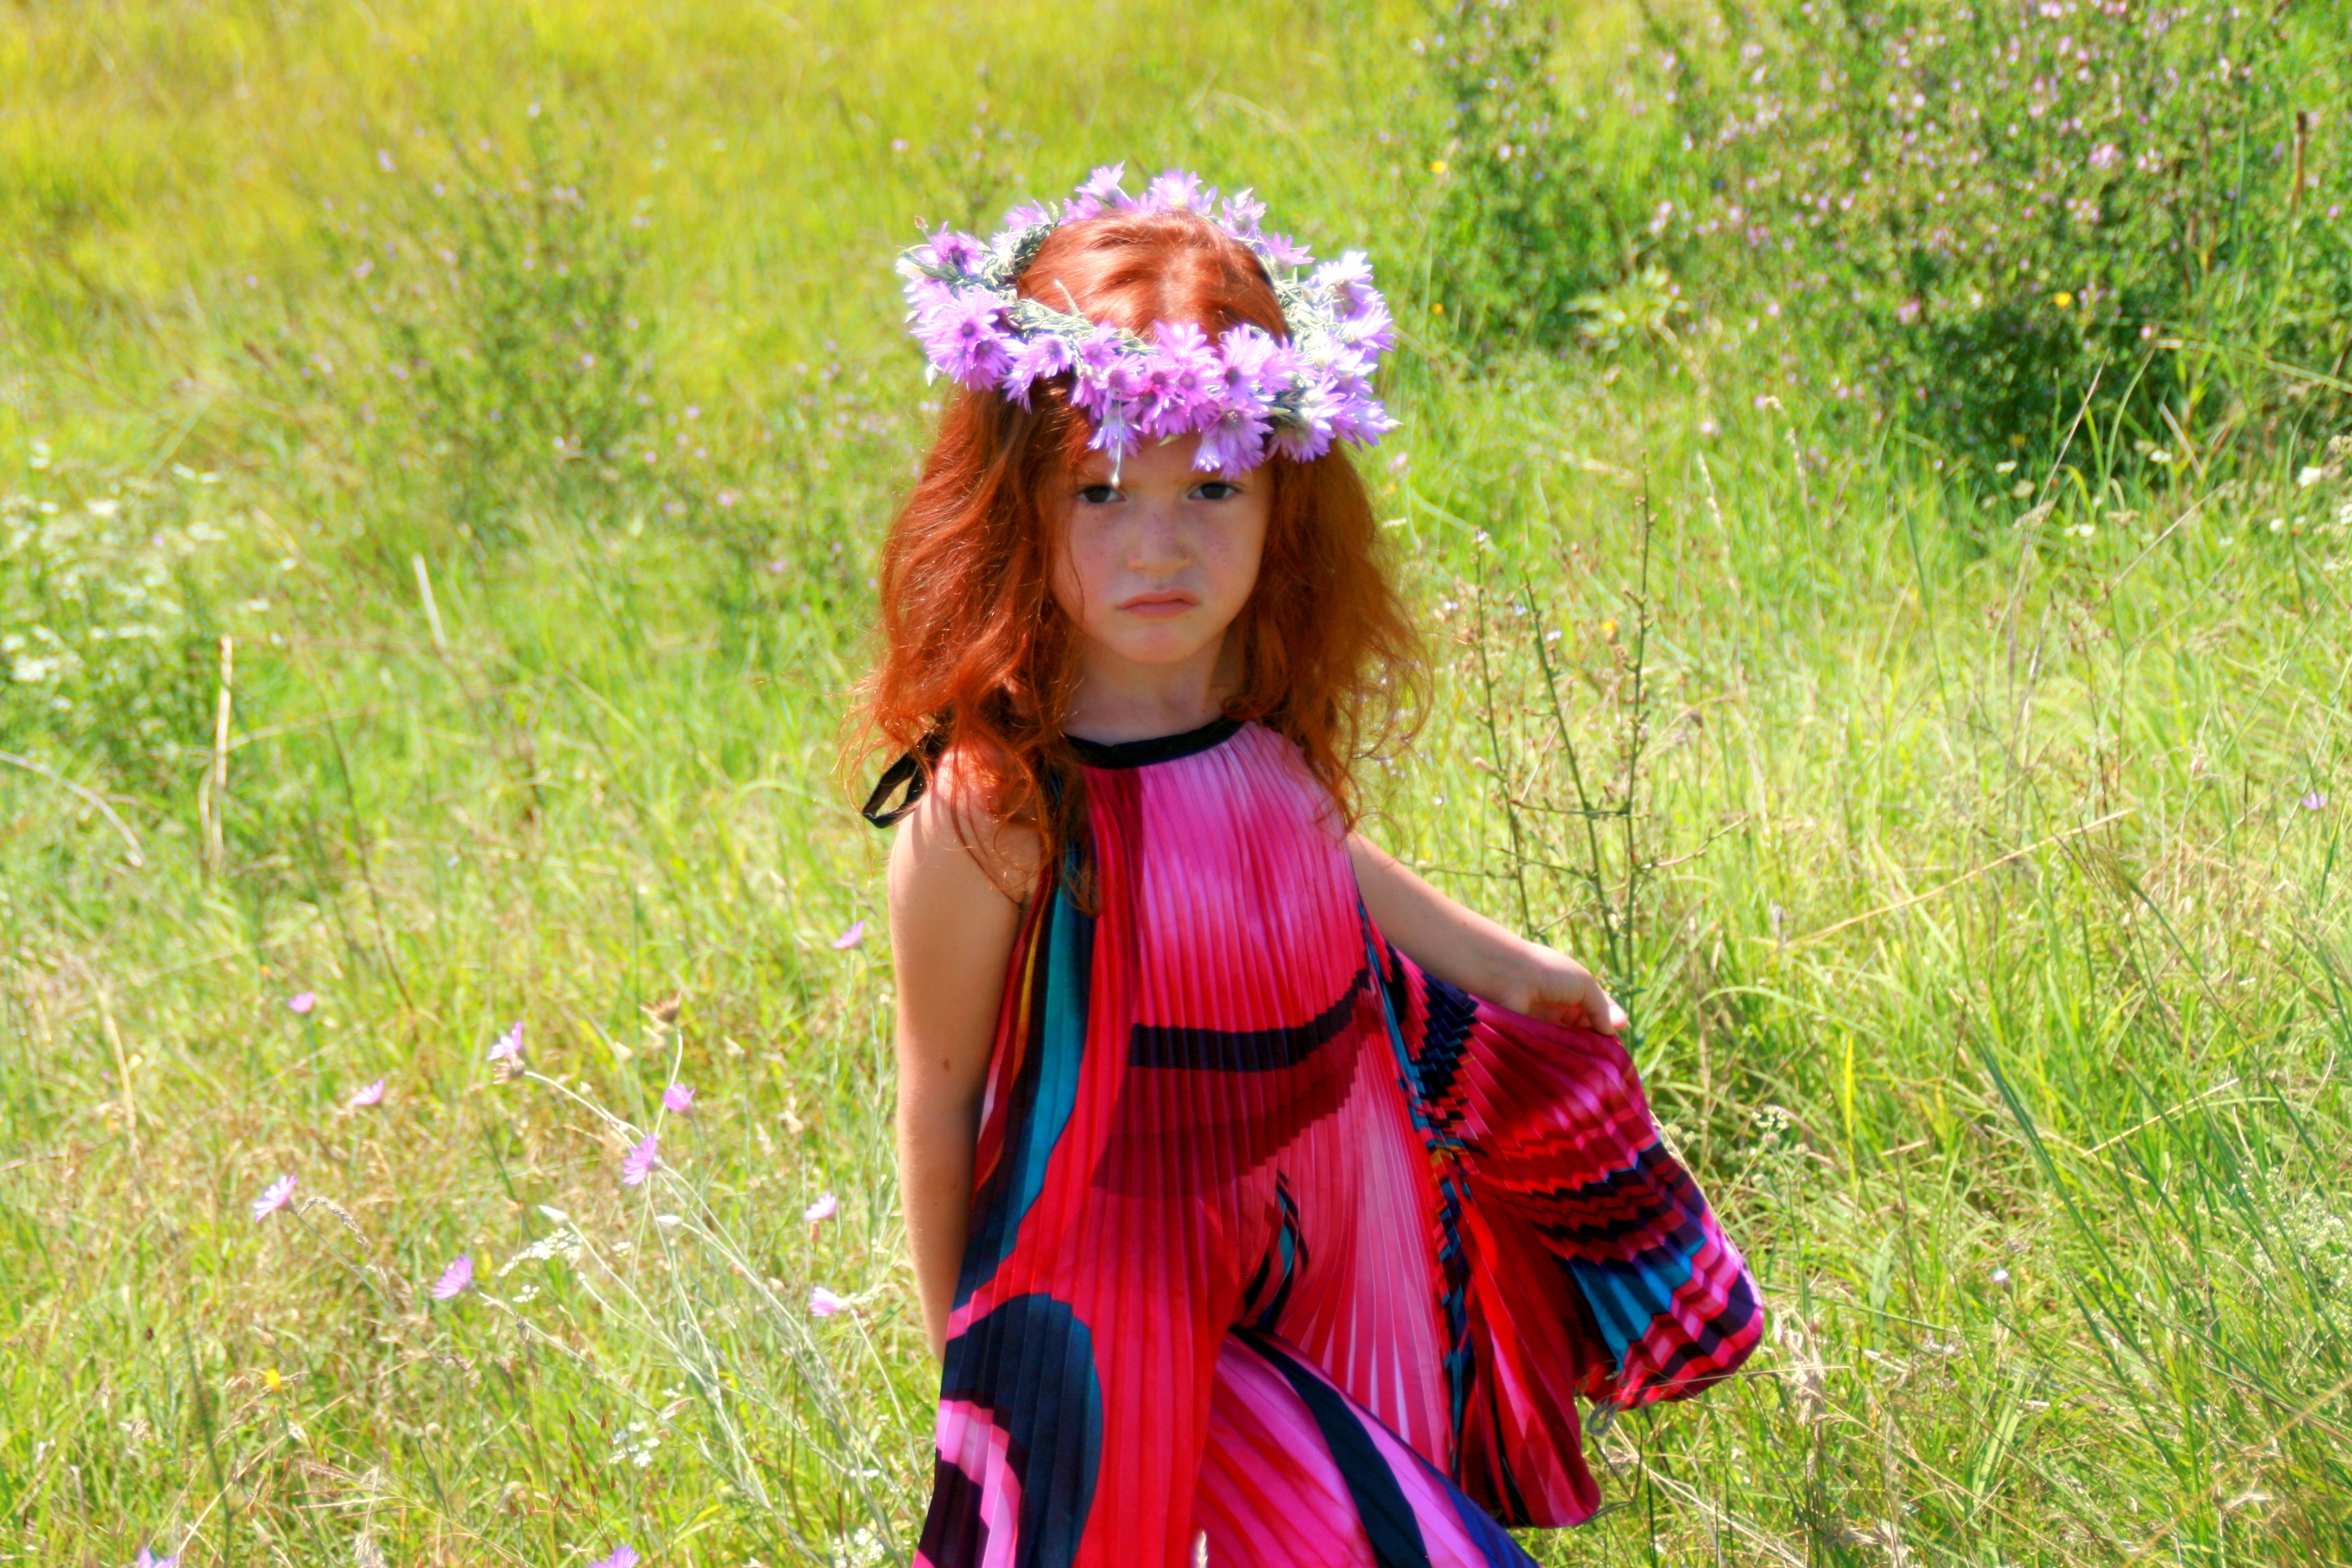
girl, meadow, flower, clothing, agriculture, toy, wreath, red hair, flowers, doll, dress, costume, mov